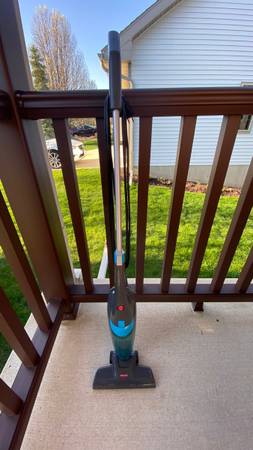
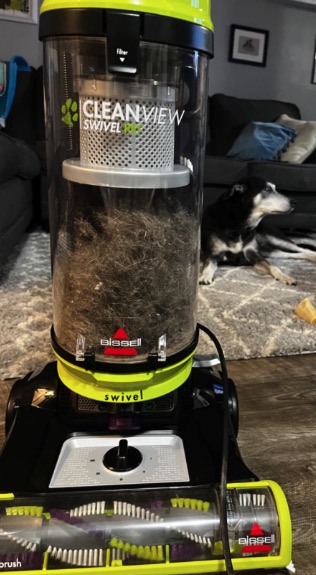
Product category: items_vacuum
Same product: no